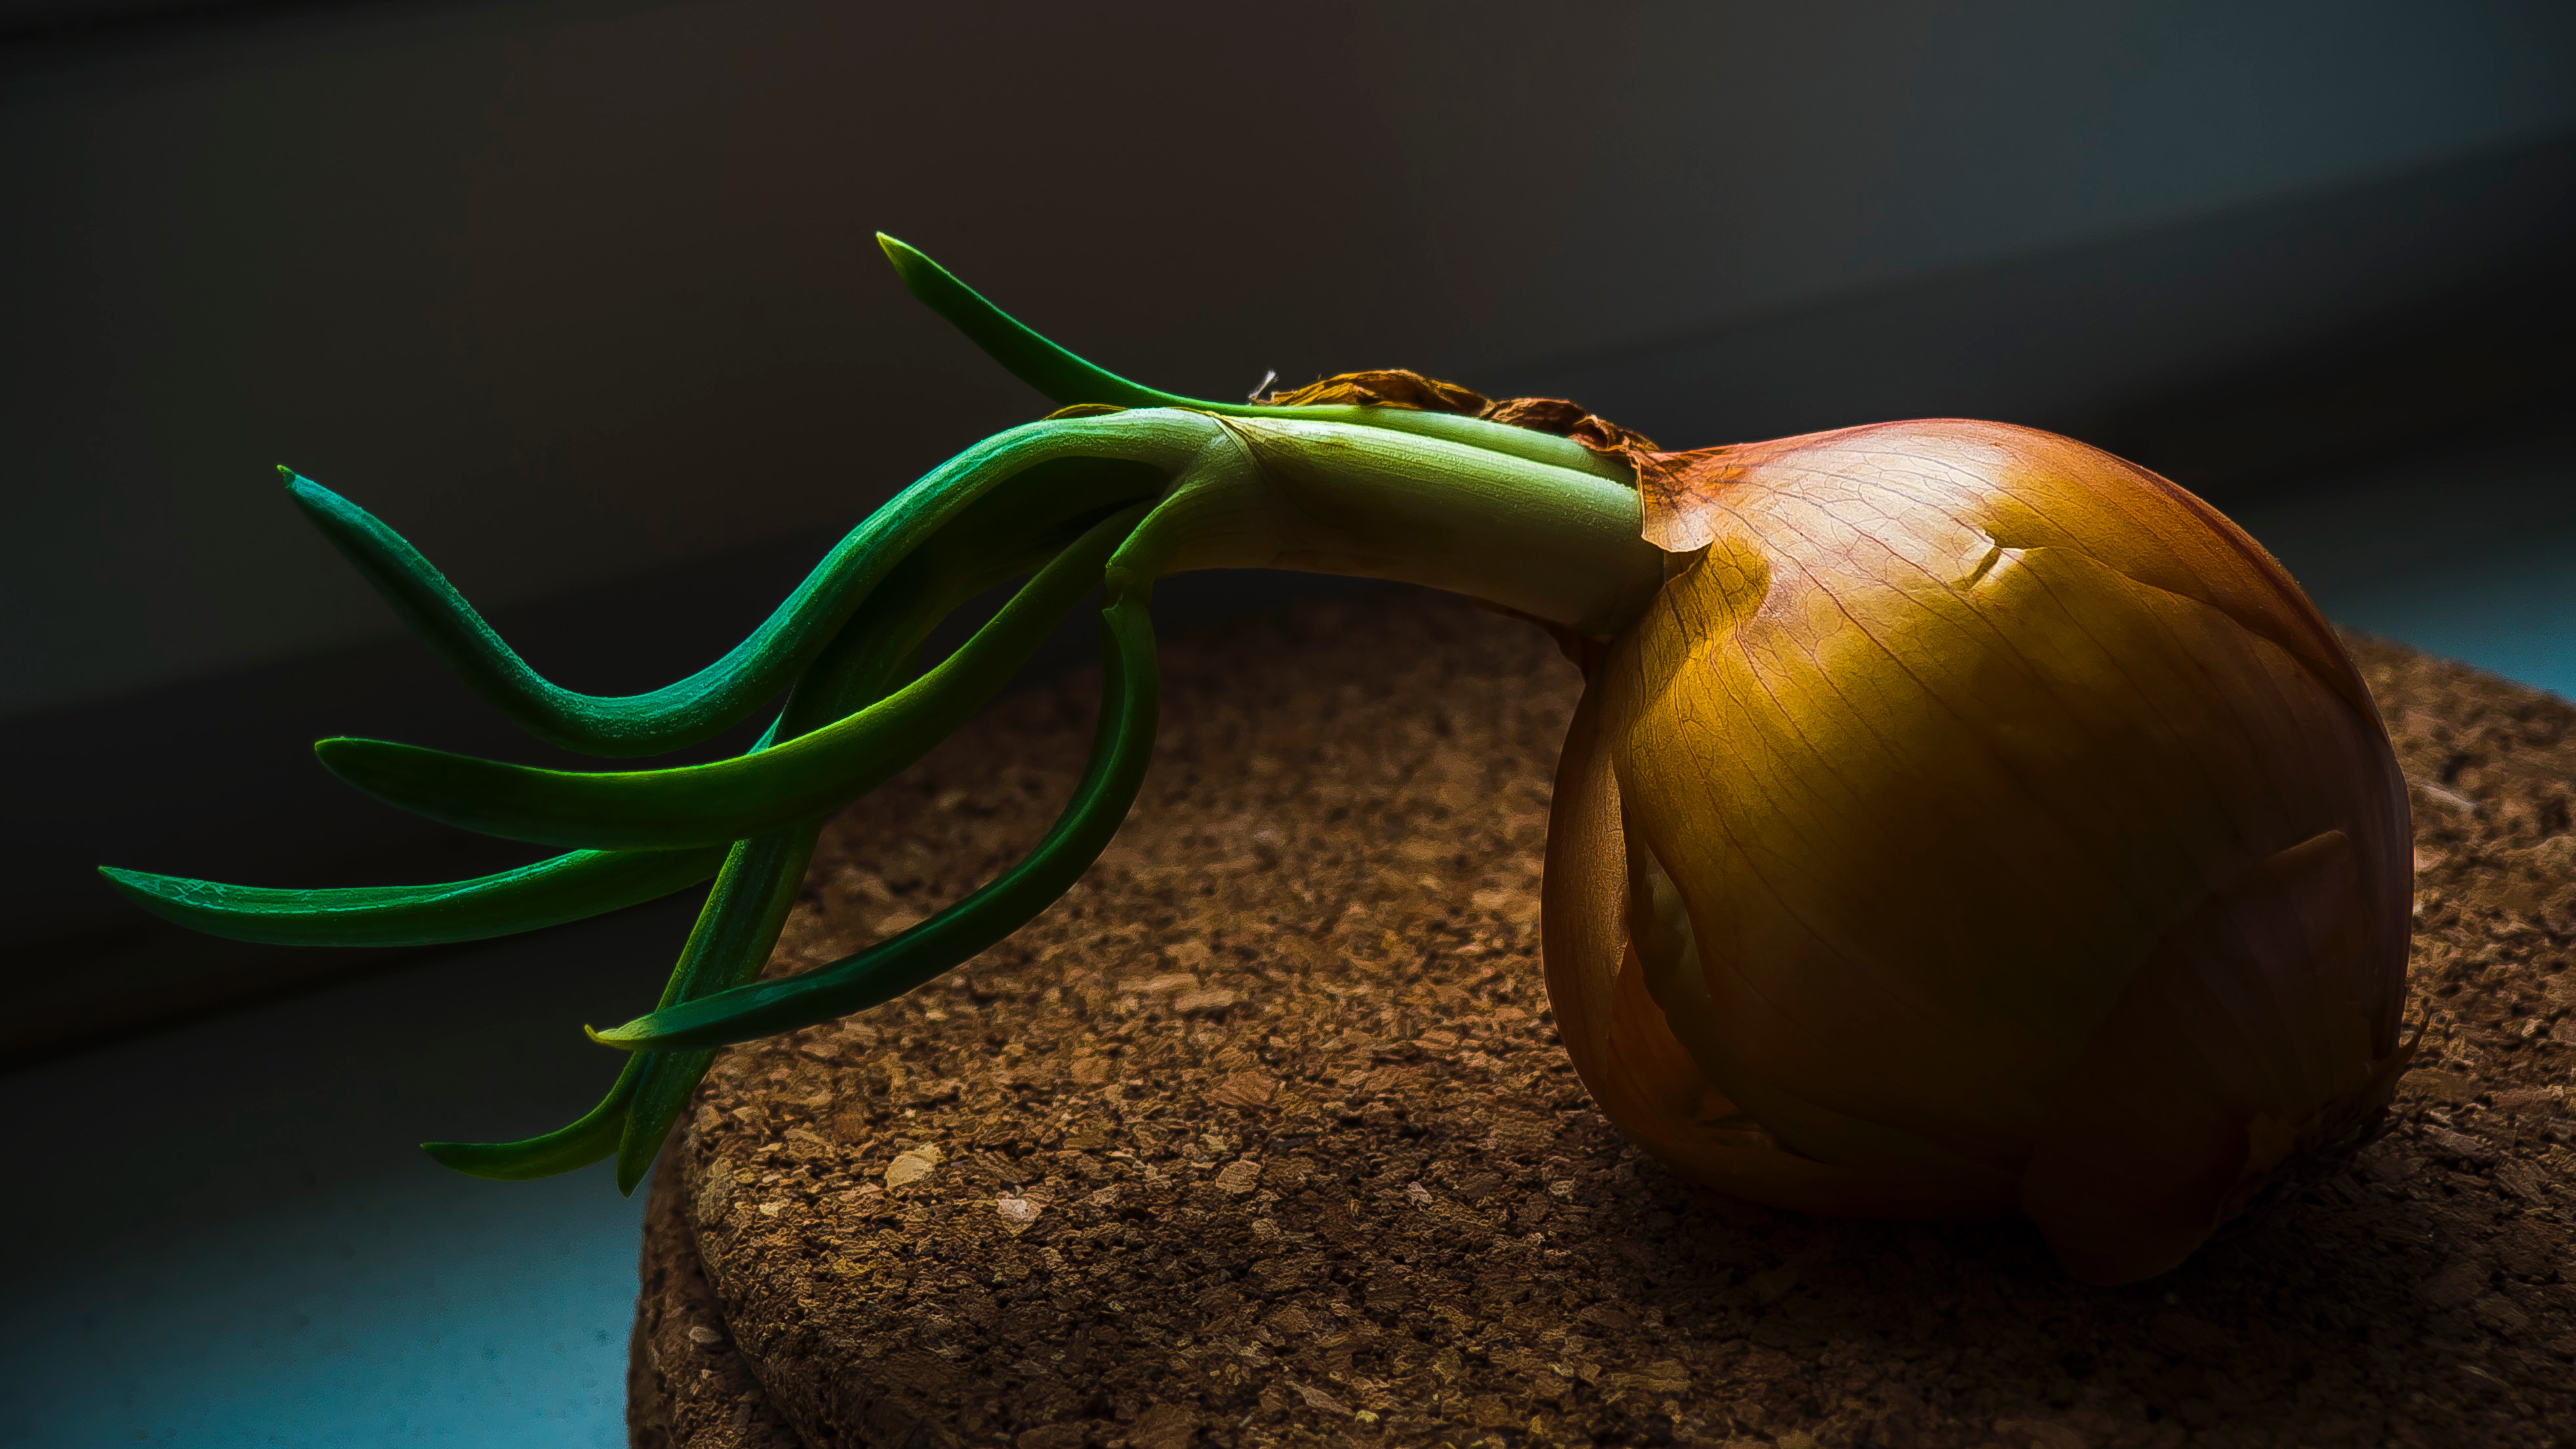
light, plant, fruit, leaf, flower, food, green, produce, vegetable, flora, close up, macro photography, flowering plant, still life photography, land plant